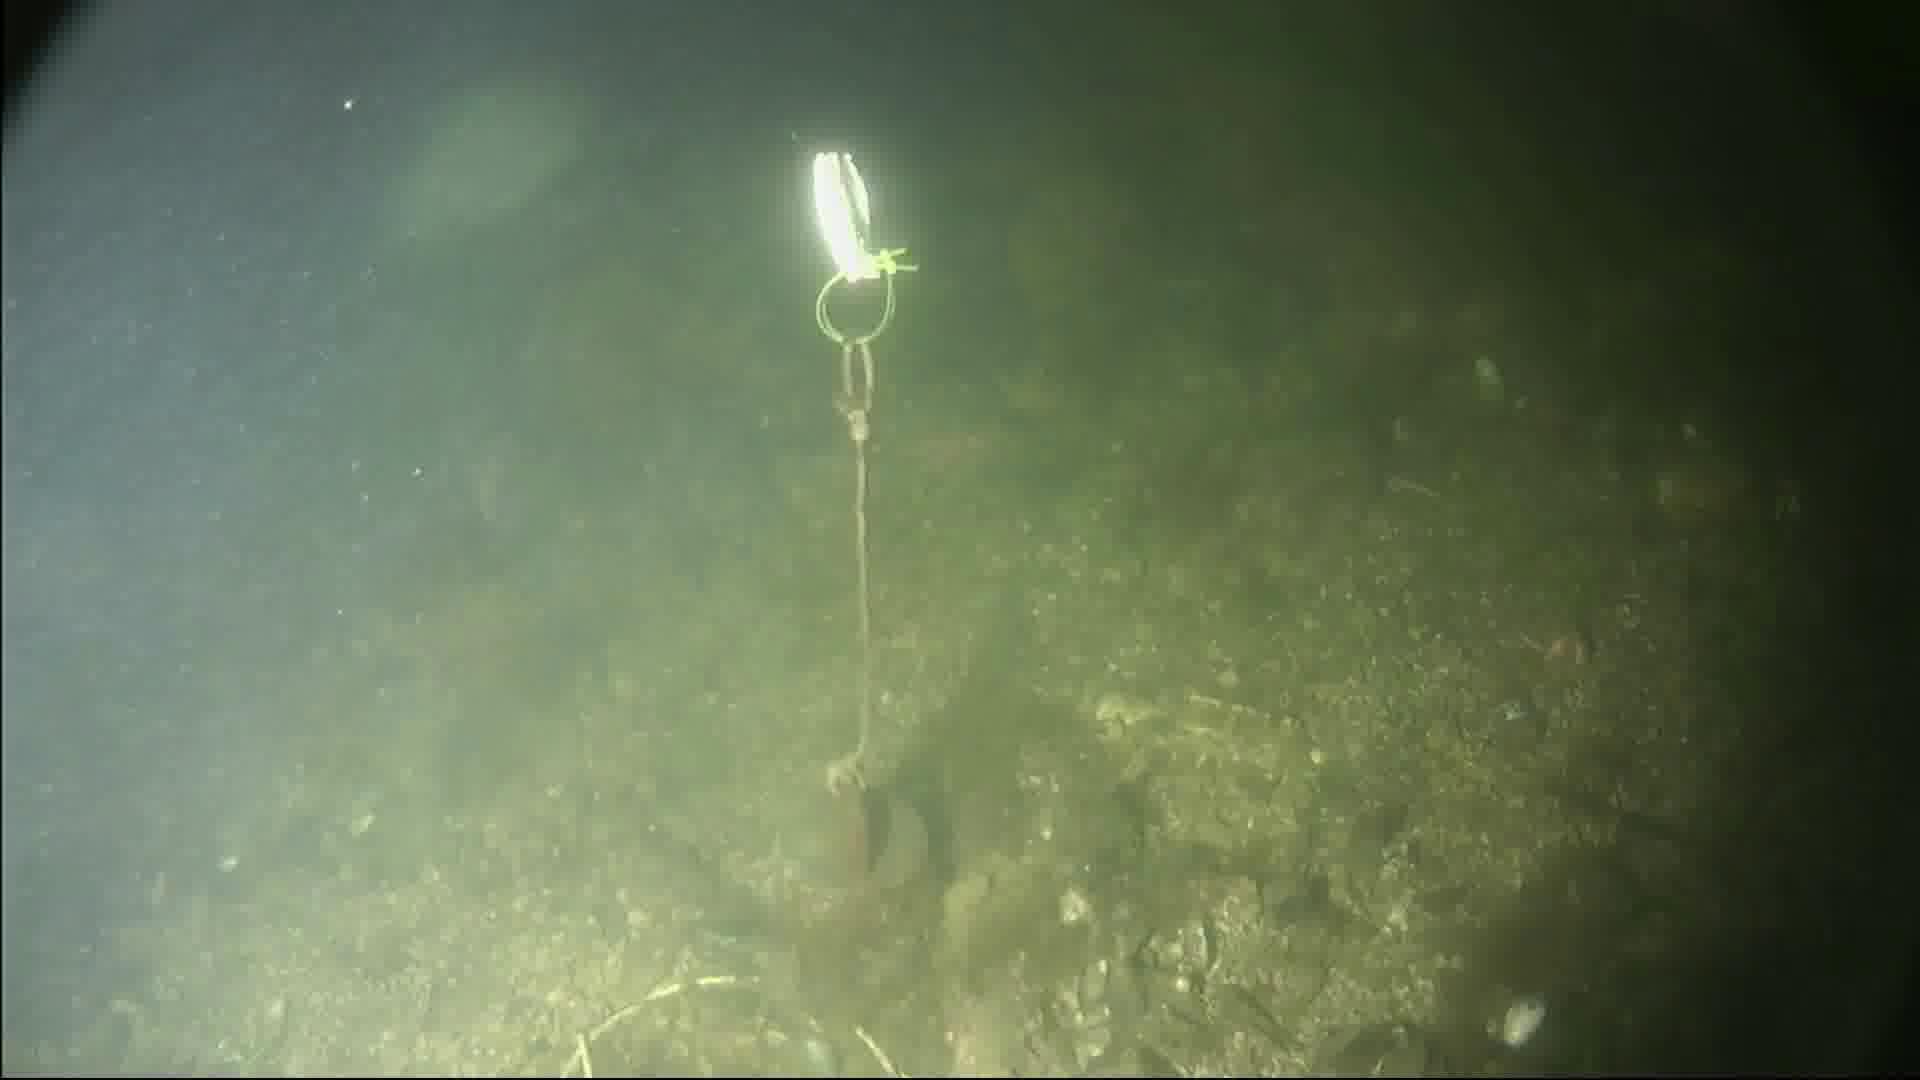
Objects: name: fish